Gina Torres

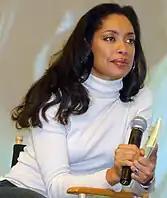
Torres in 2008

In 2006, Torres began her role as Cheryl Carrera in the short-lived drama series "Standoff" on the Fox network. Torres appeared in the film "I Think I Love My Wife", playing the wife of Chris Rock's character.